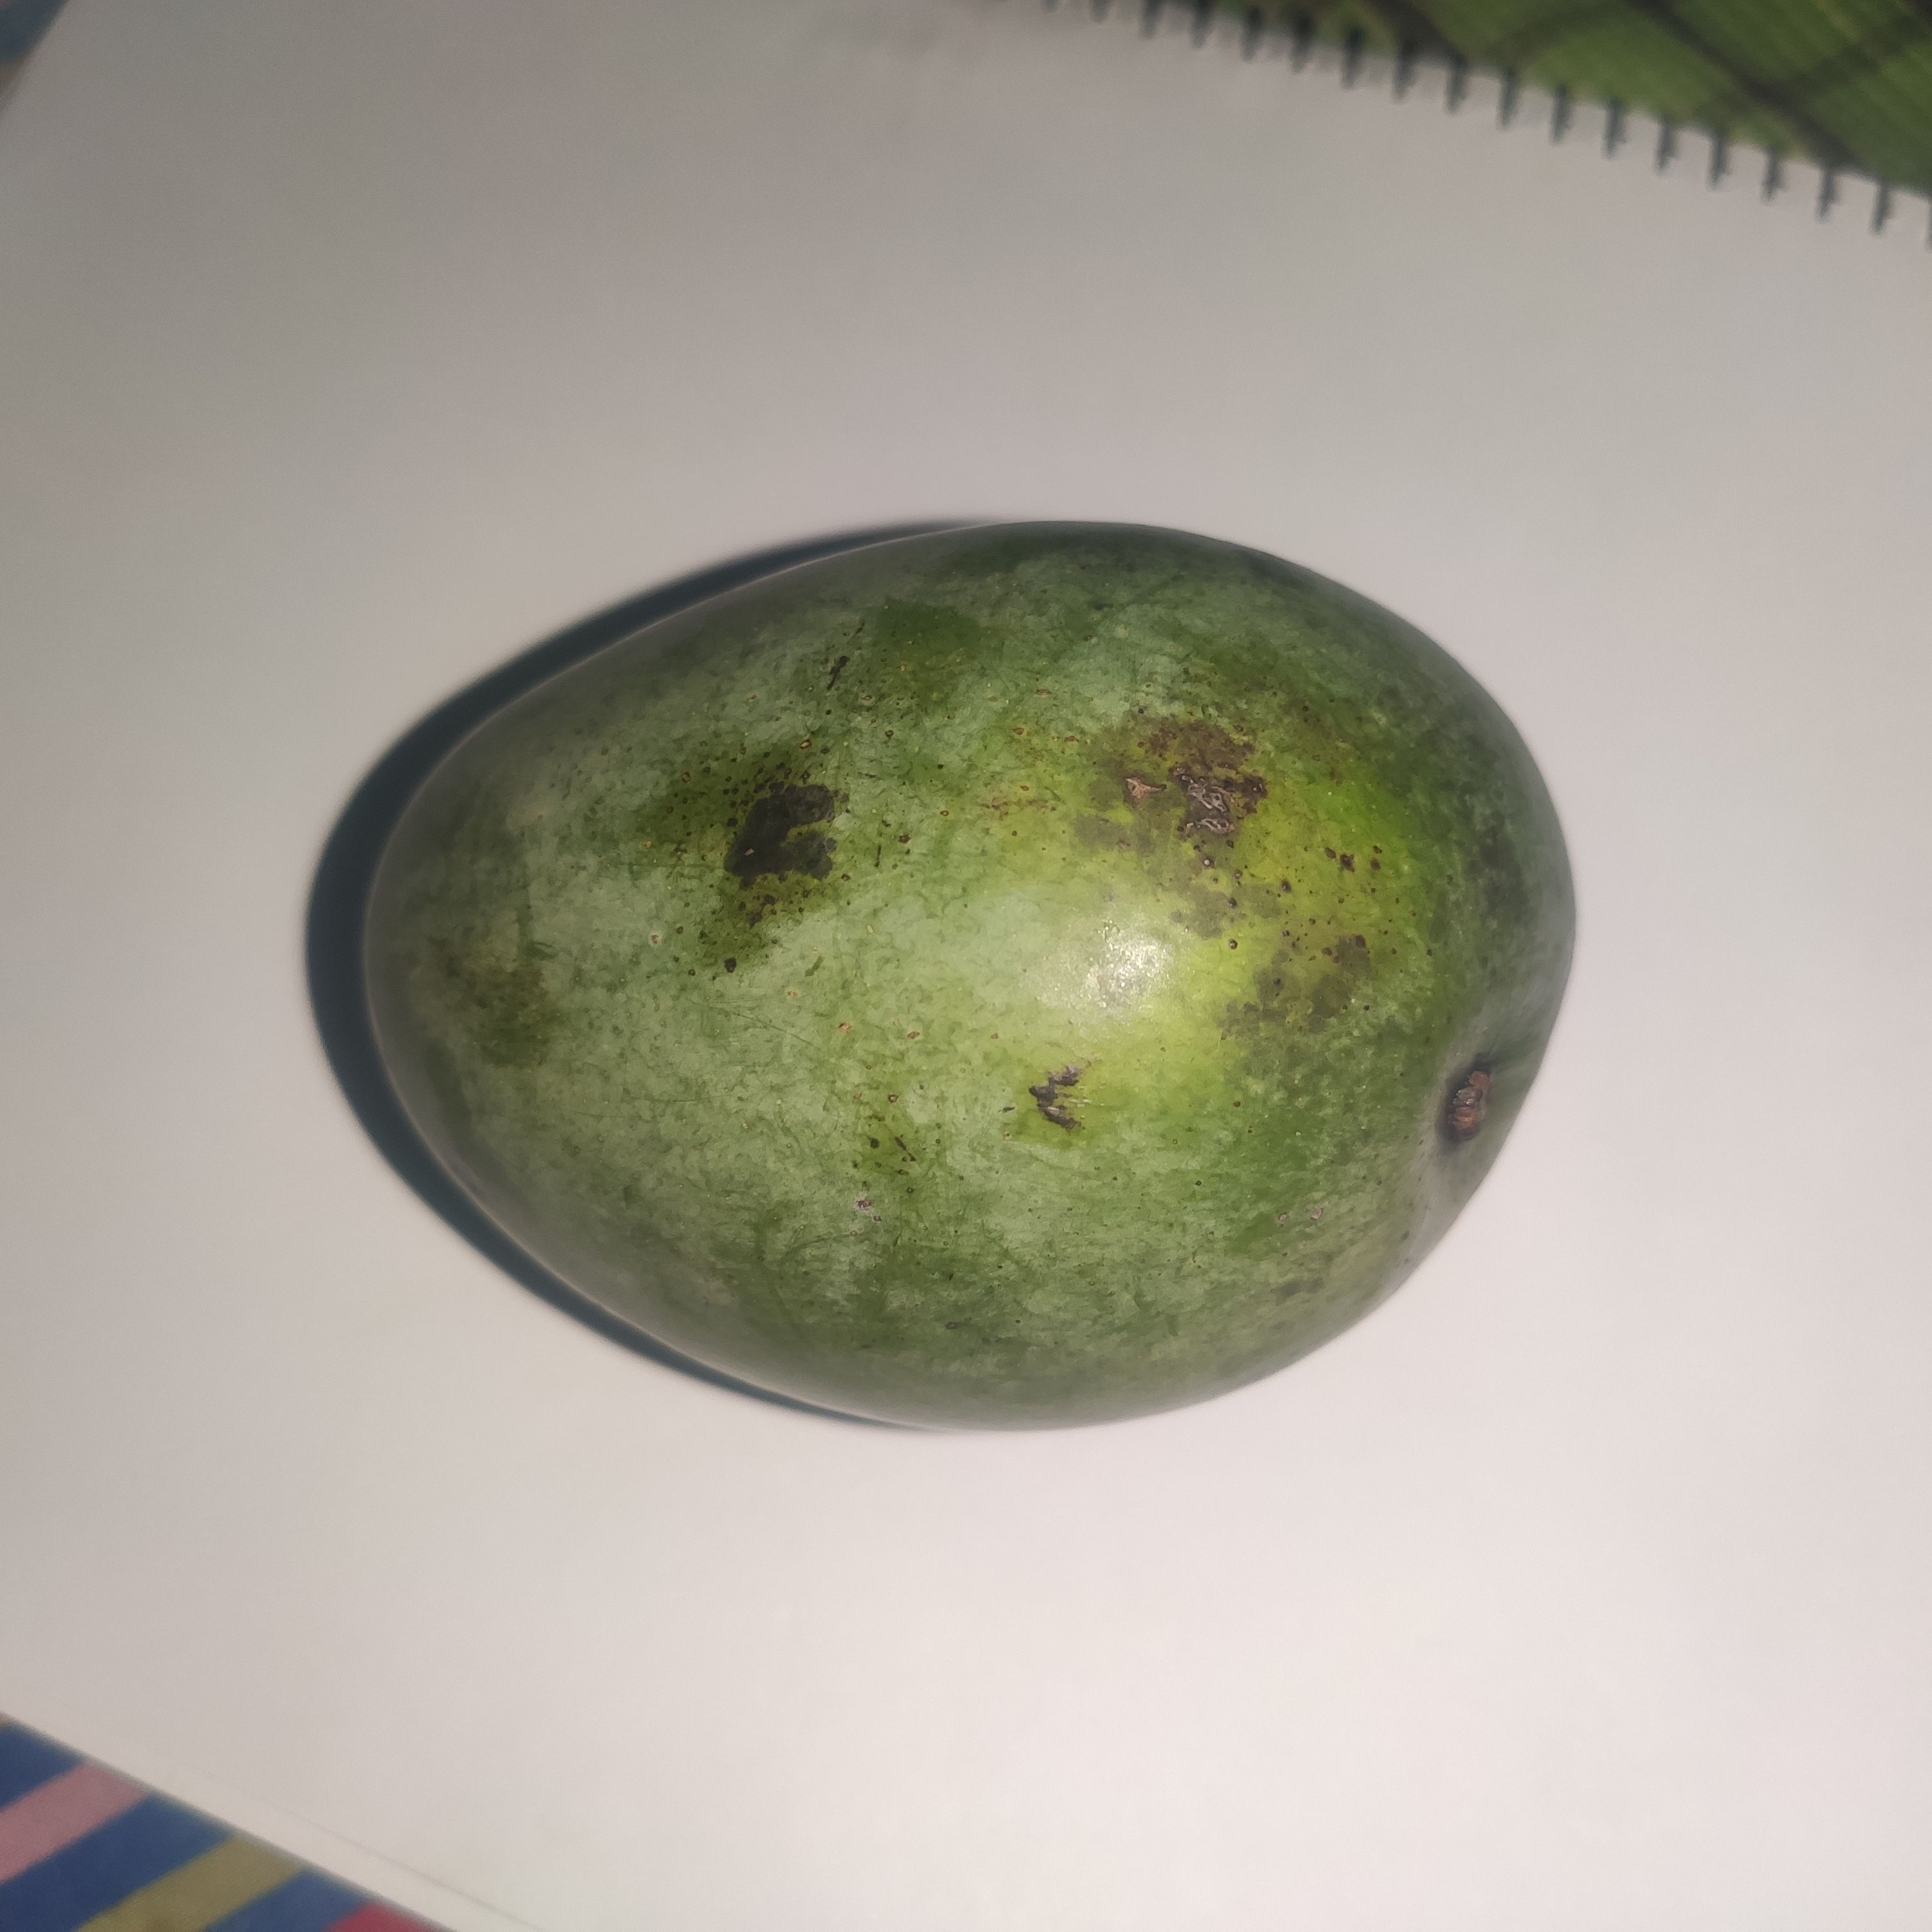
Fruit: mango
Grade: 2nd-grade